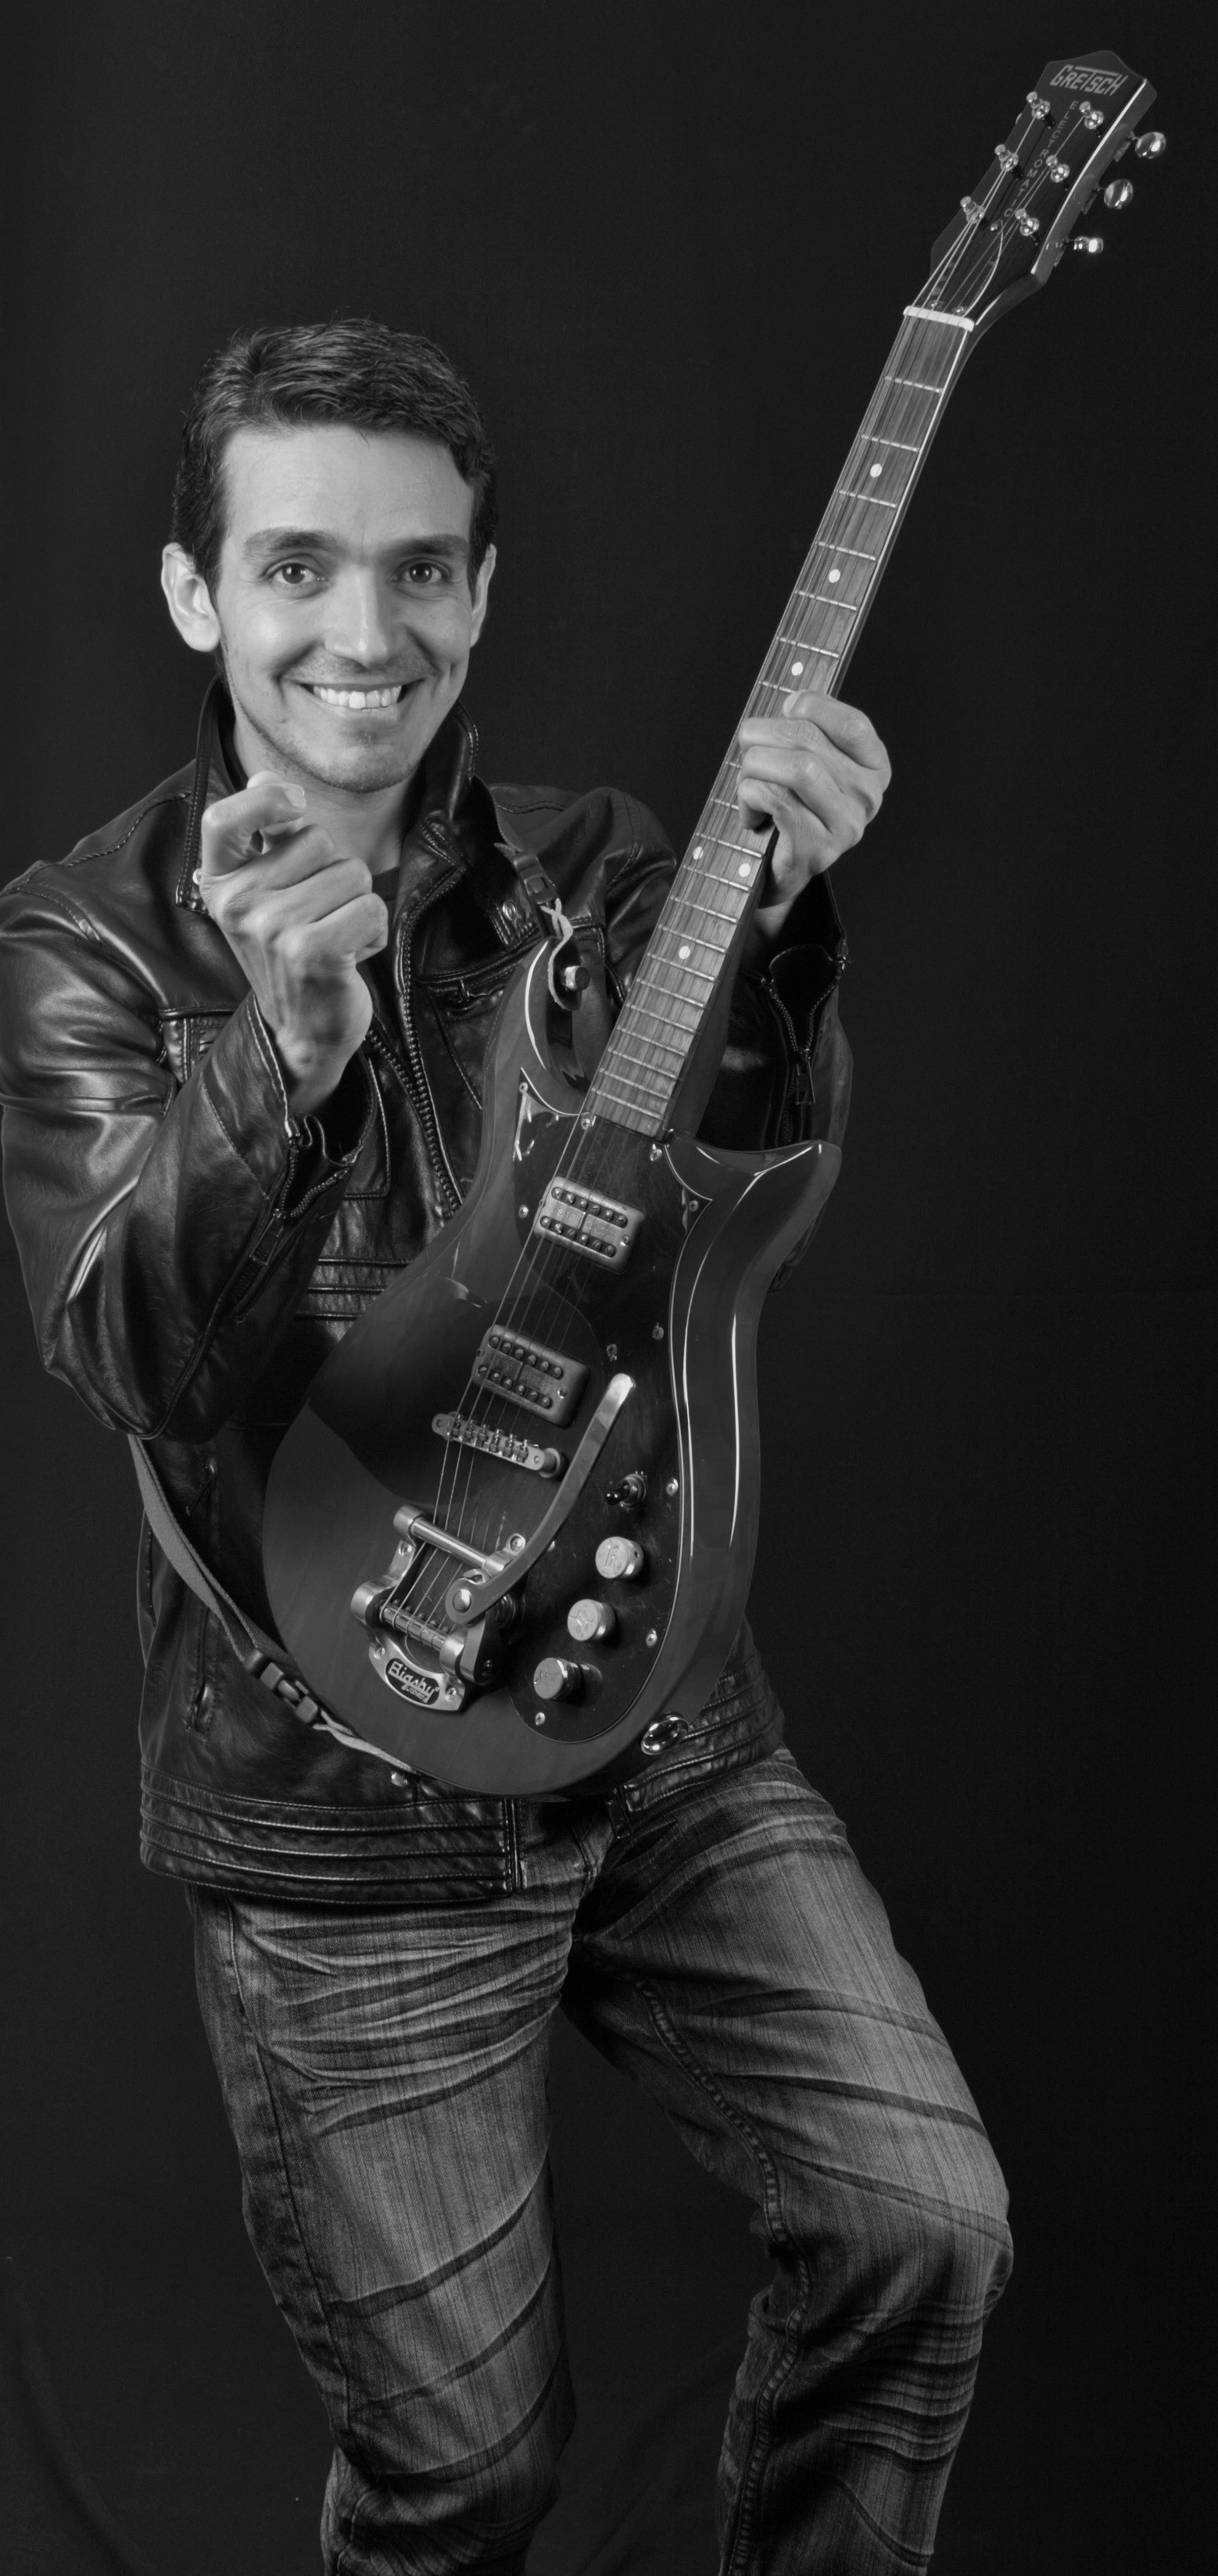
music, black and white, photography, guitar, concert, musician, black, monochrome, musical instrument, performance, bassist, singing, photograph, guitarist, bass guitar, singer songwriter, monochrome photography, plastic artist, string instrument, plucked string instruments